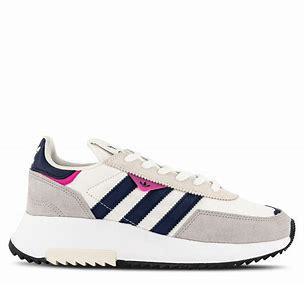
Brand: Adidas
Model: Retropy F2